Observatory, Cape Town

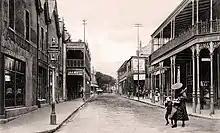
Lower Main Road, Observatory around the year 1900.

In 1510, the area was the scene of a raid by the Portuguese, led by Francisco de Almeida, on a Goringhaiqua Khoikhoi village, which ultimately led to the death of de Almeida and approximately sixty of his compatriots during the Battle of Salt River.